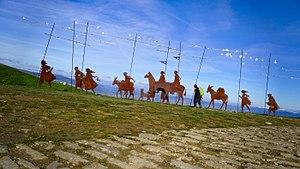
La sierra del Perdón, ou Erreniaga en basque, est un chaînon montagneux pré-pyrénéen de la Communauté forale de Navarre, dans le Nord de l'Espagne.